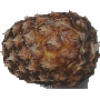
Label: Pineapple 1